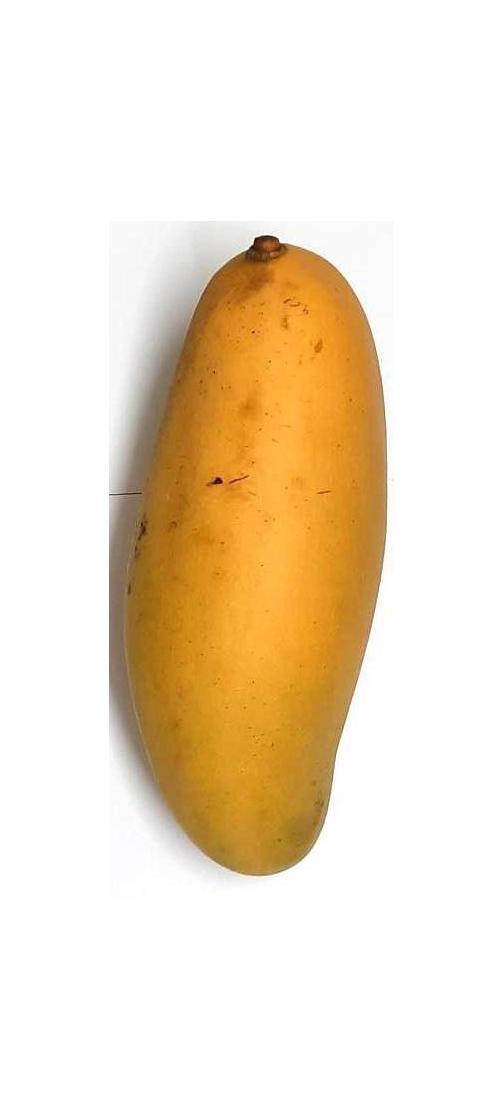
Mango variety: Banana Mango